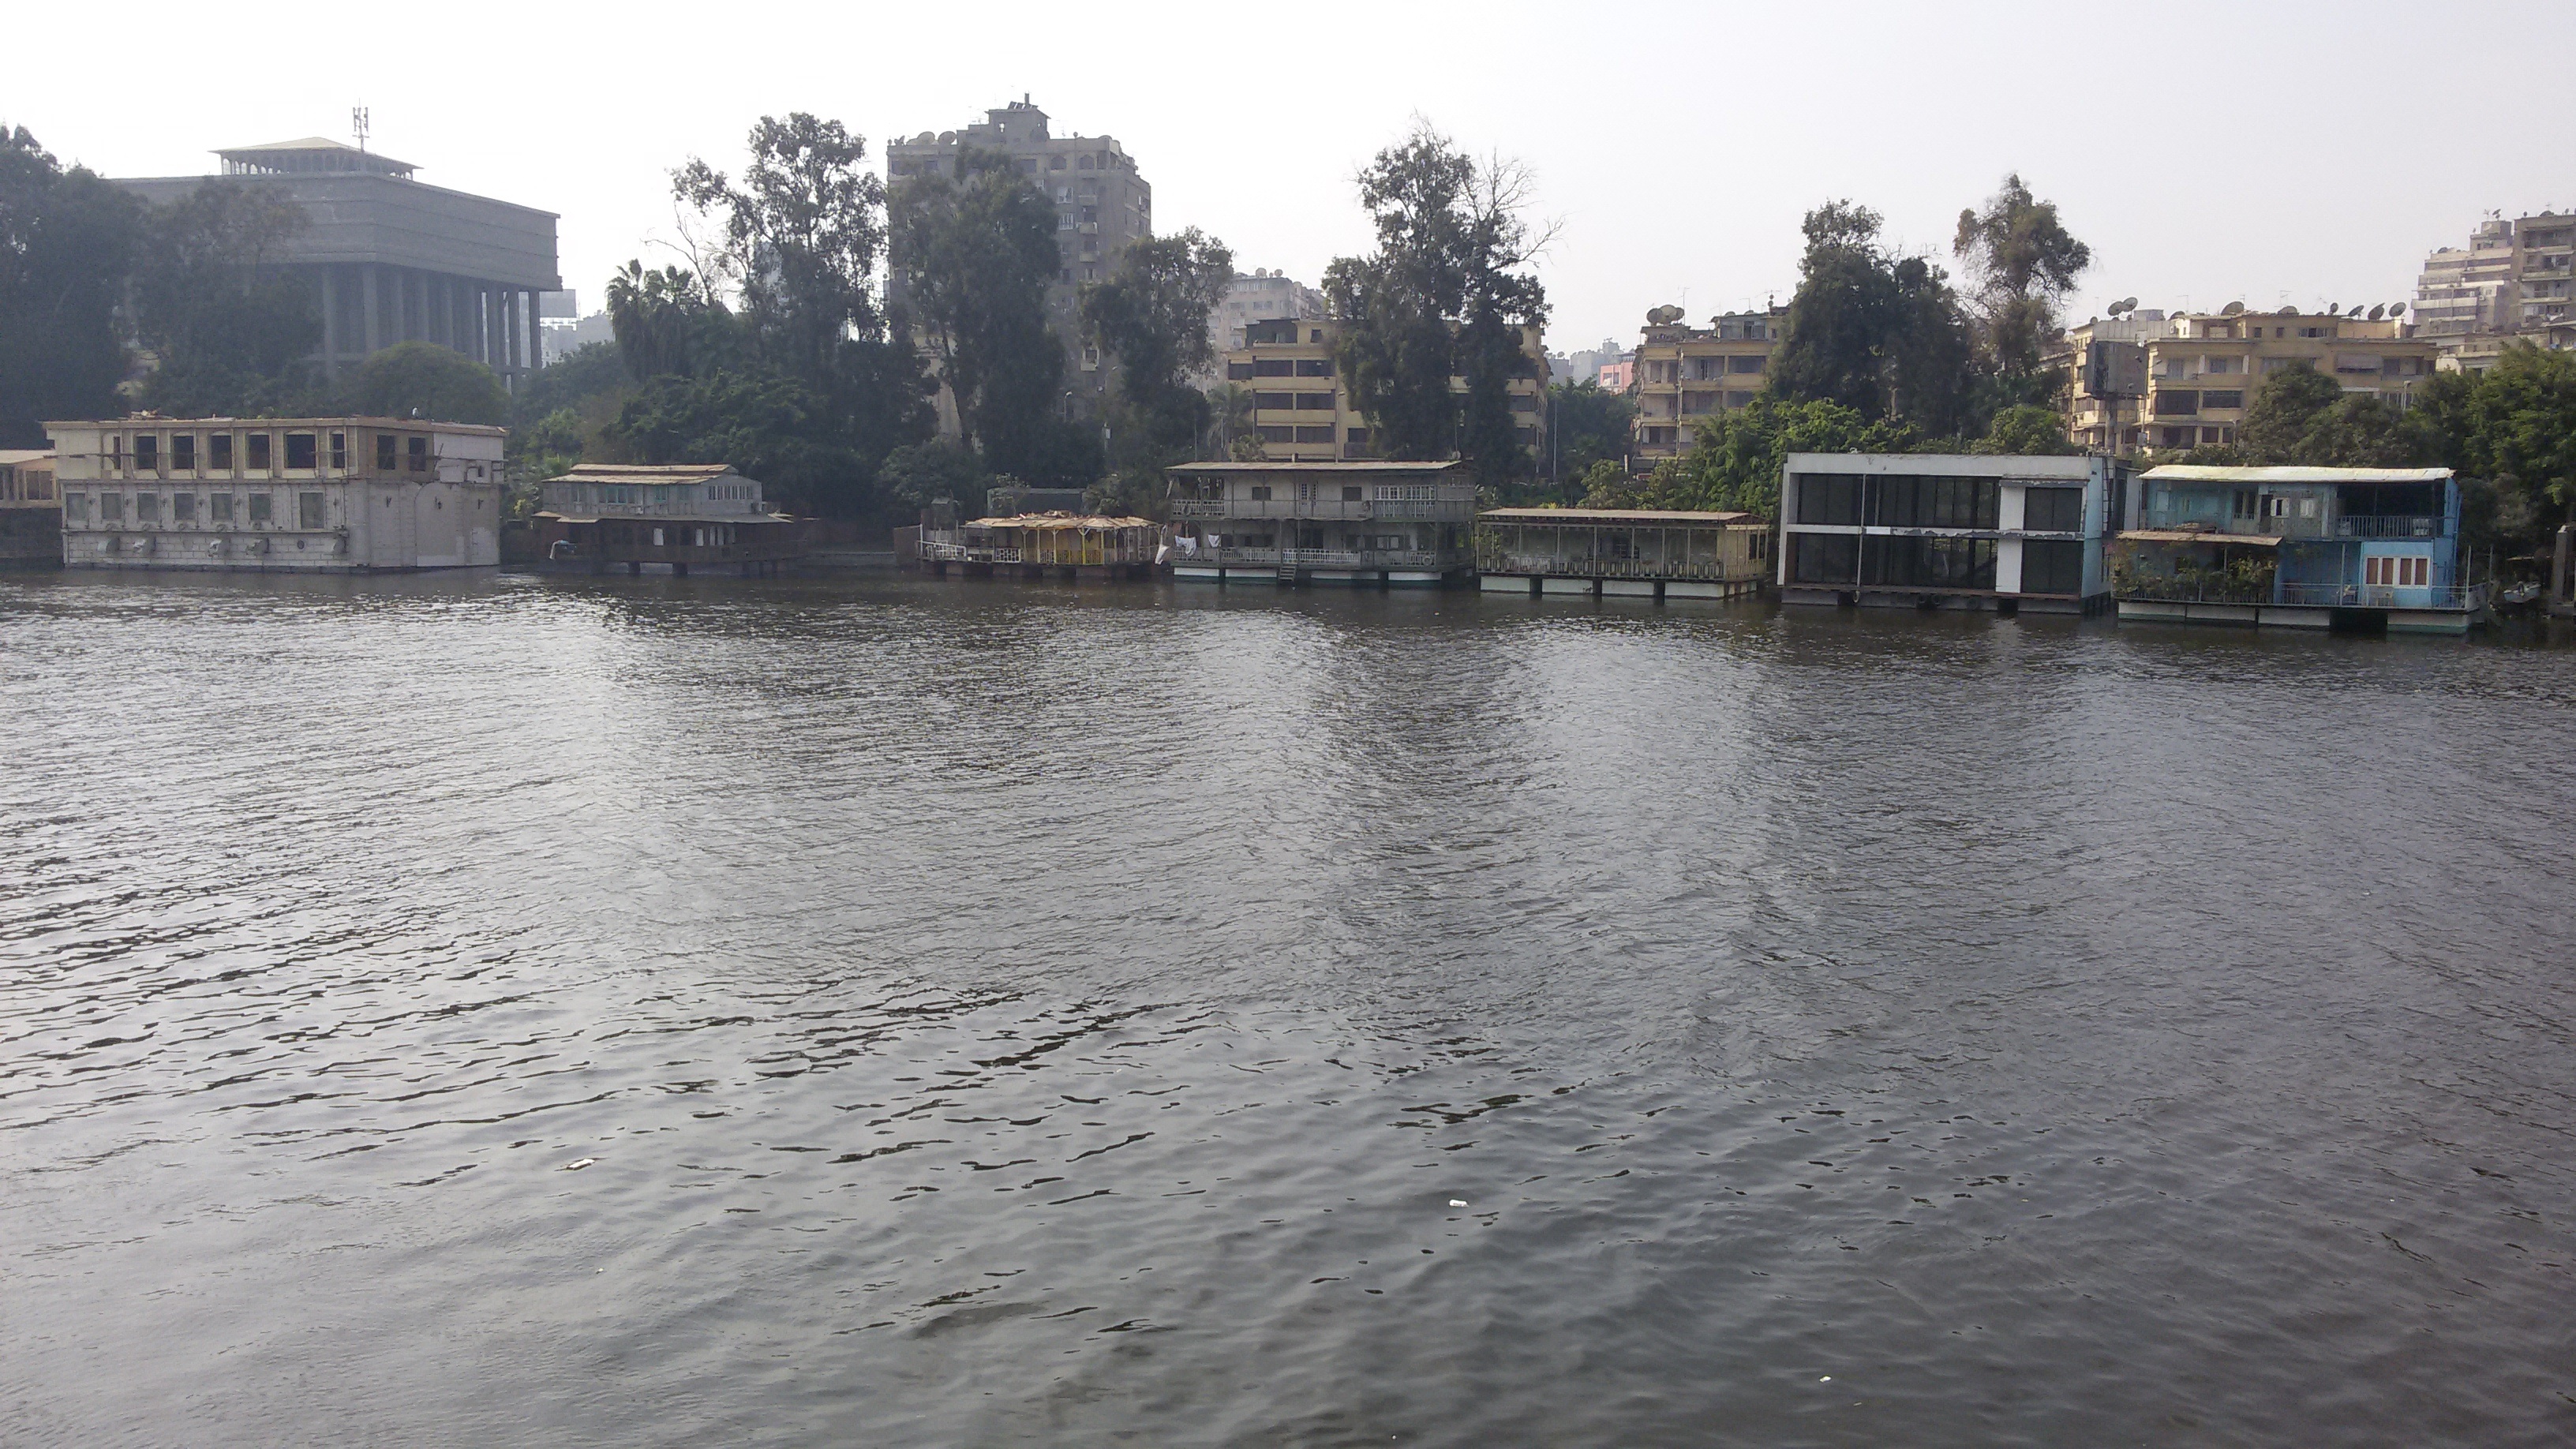
lake, river, canal, reservoir, waterway, channel